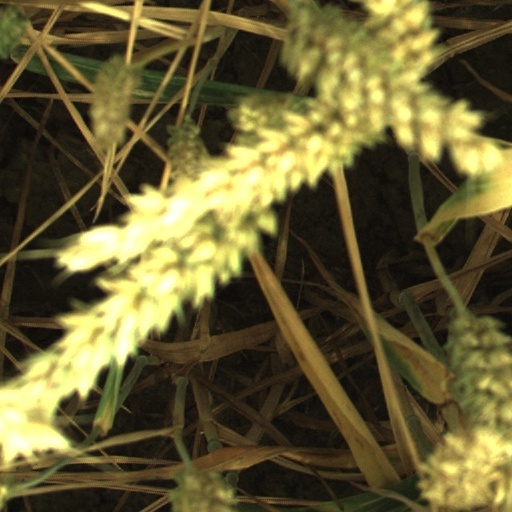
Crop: wheat